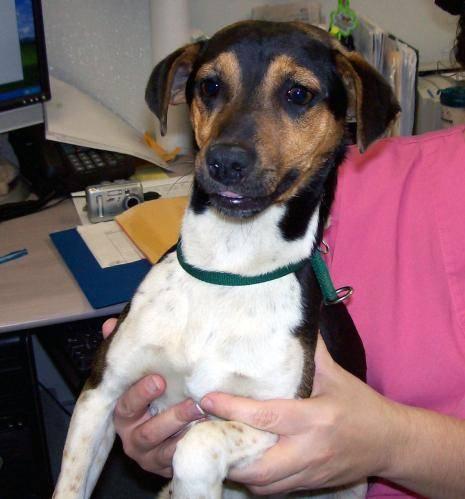
dog